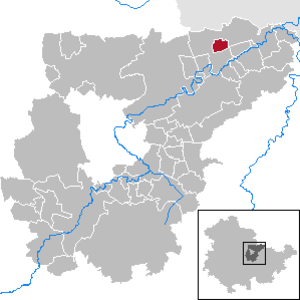
Rannstedt est une municipalité allemande du land de Thuringe, dans l'arrondissement du Pays-de-Weimar, au centre de l'Allemagne. En 2015, sa population est de 169 habitants.